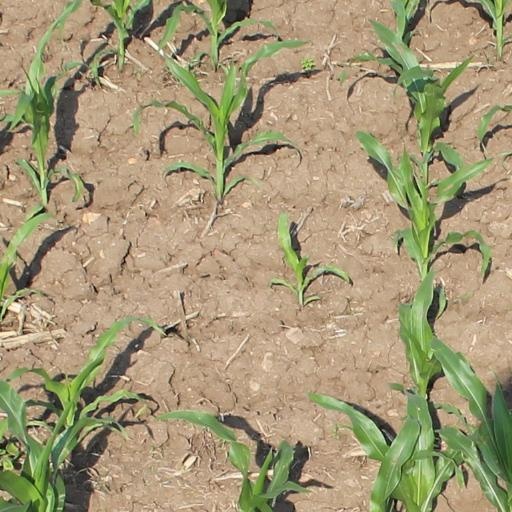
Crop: maize; corn